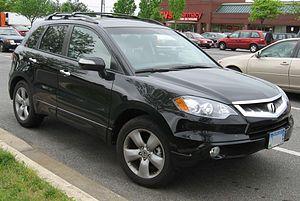
L'Acura RDX est un SUV compact du constructeur automobile japonais Acura lancé en août 2006. Il a été présenté pour la première fois lors du Salon de New York en avril 2006; et est étroitement dérivé du concept-car RD-X, qui a été présenté à Détroit en janvier 2005. Le RDX a subi un restylage fin 2009 pour le millésime 2010.